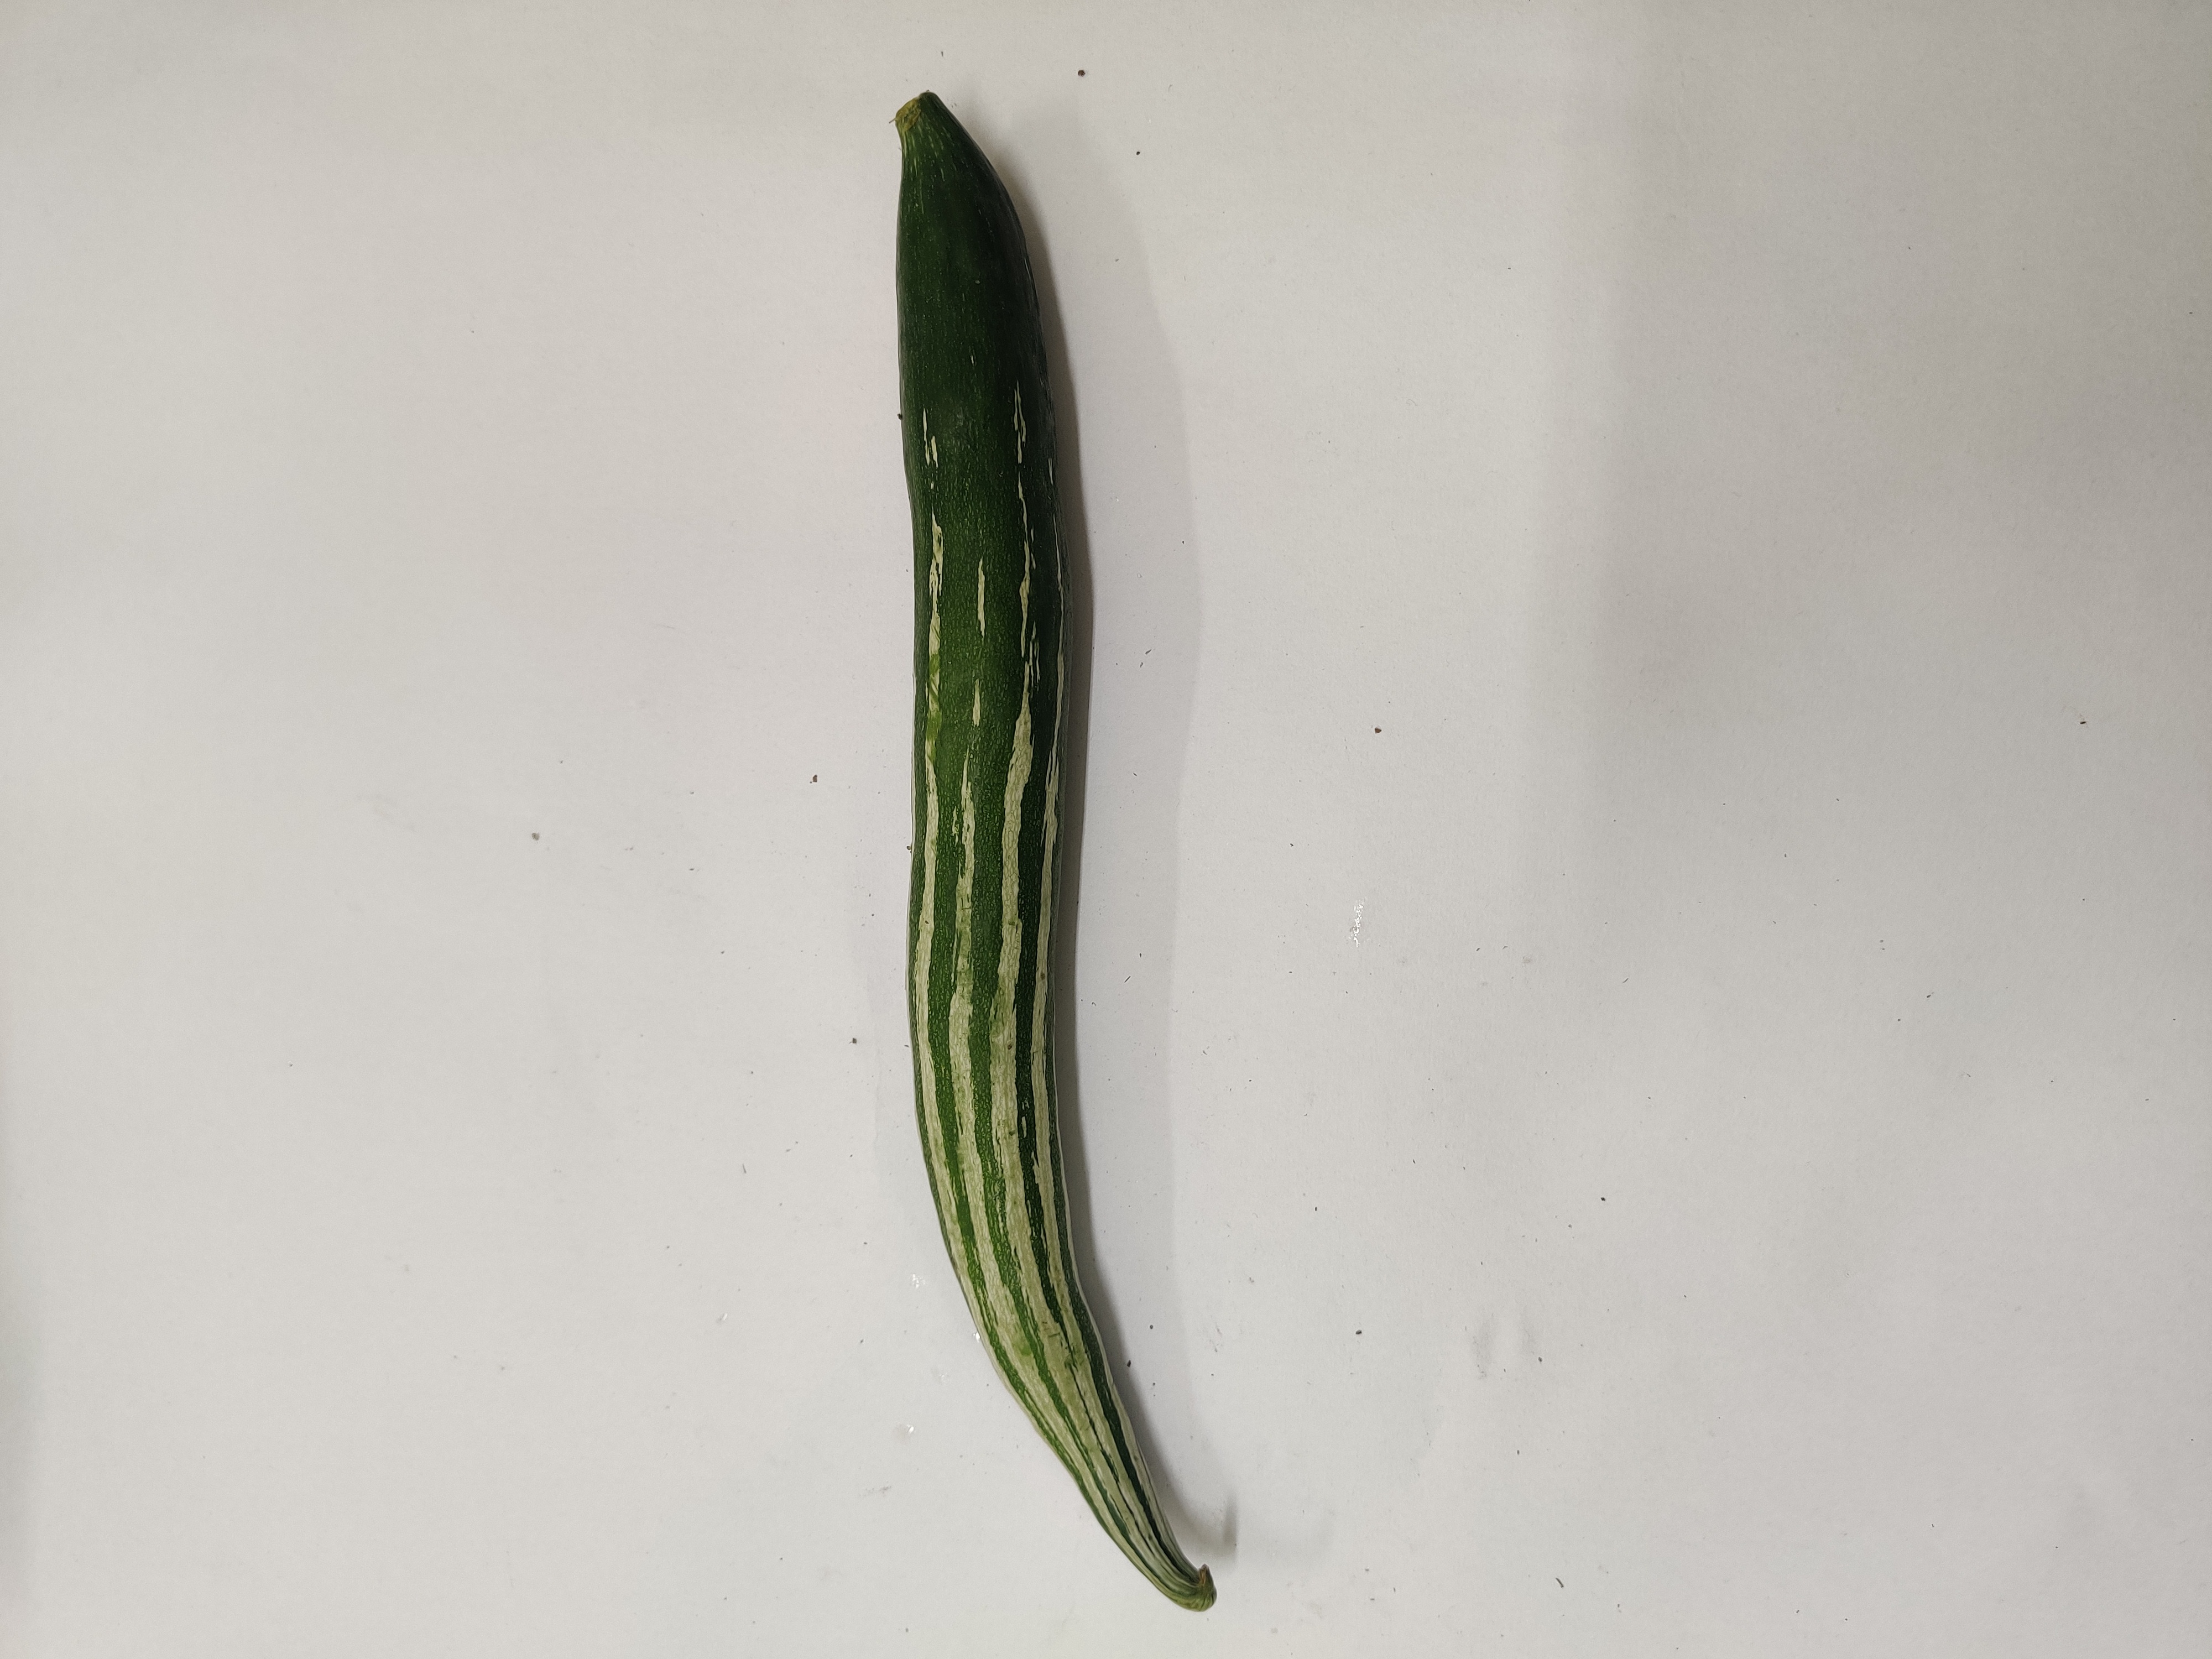
Crop: Snake Gourd
Condition: Fresh